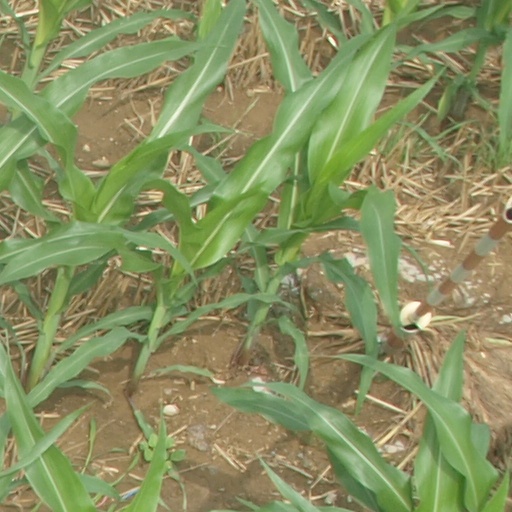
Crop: maize; corn